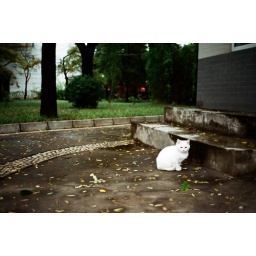
this kitten managed to stay clean despite the muddy ground in the park